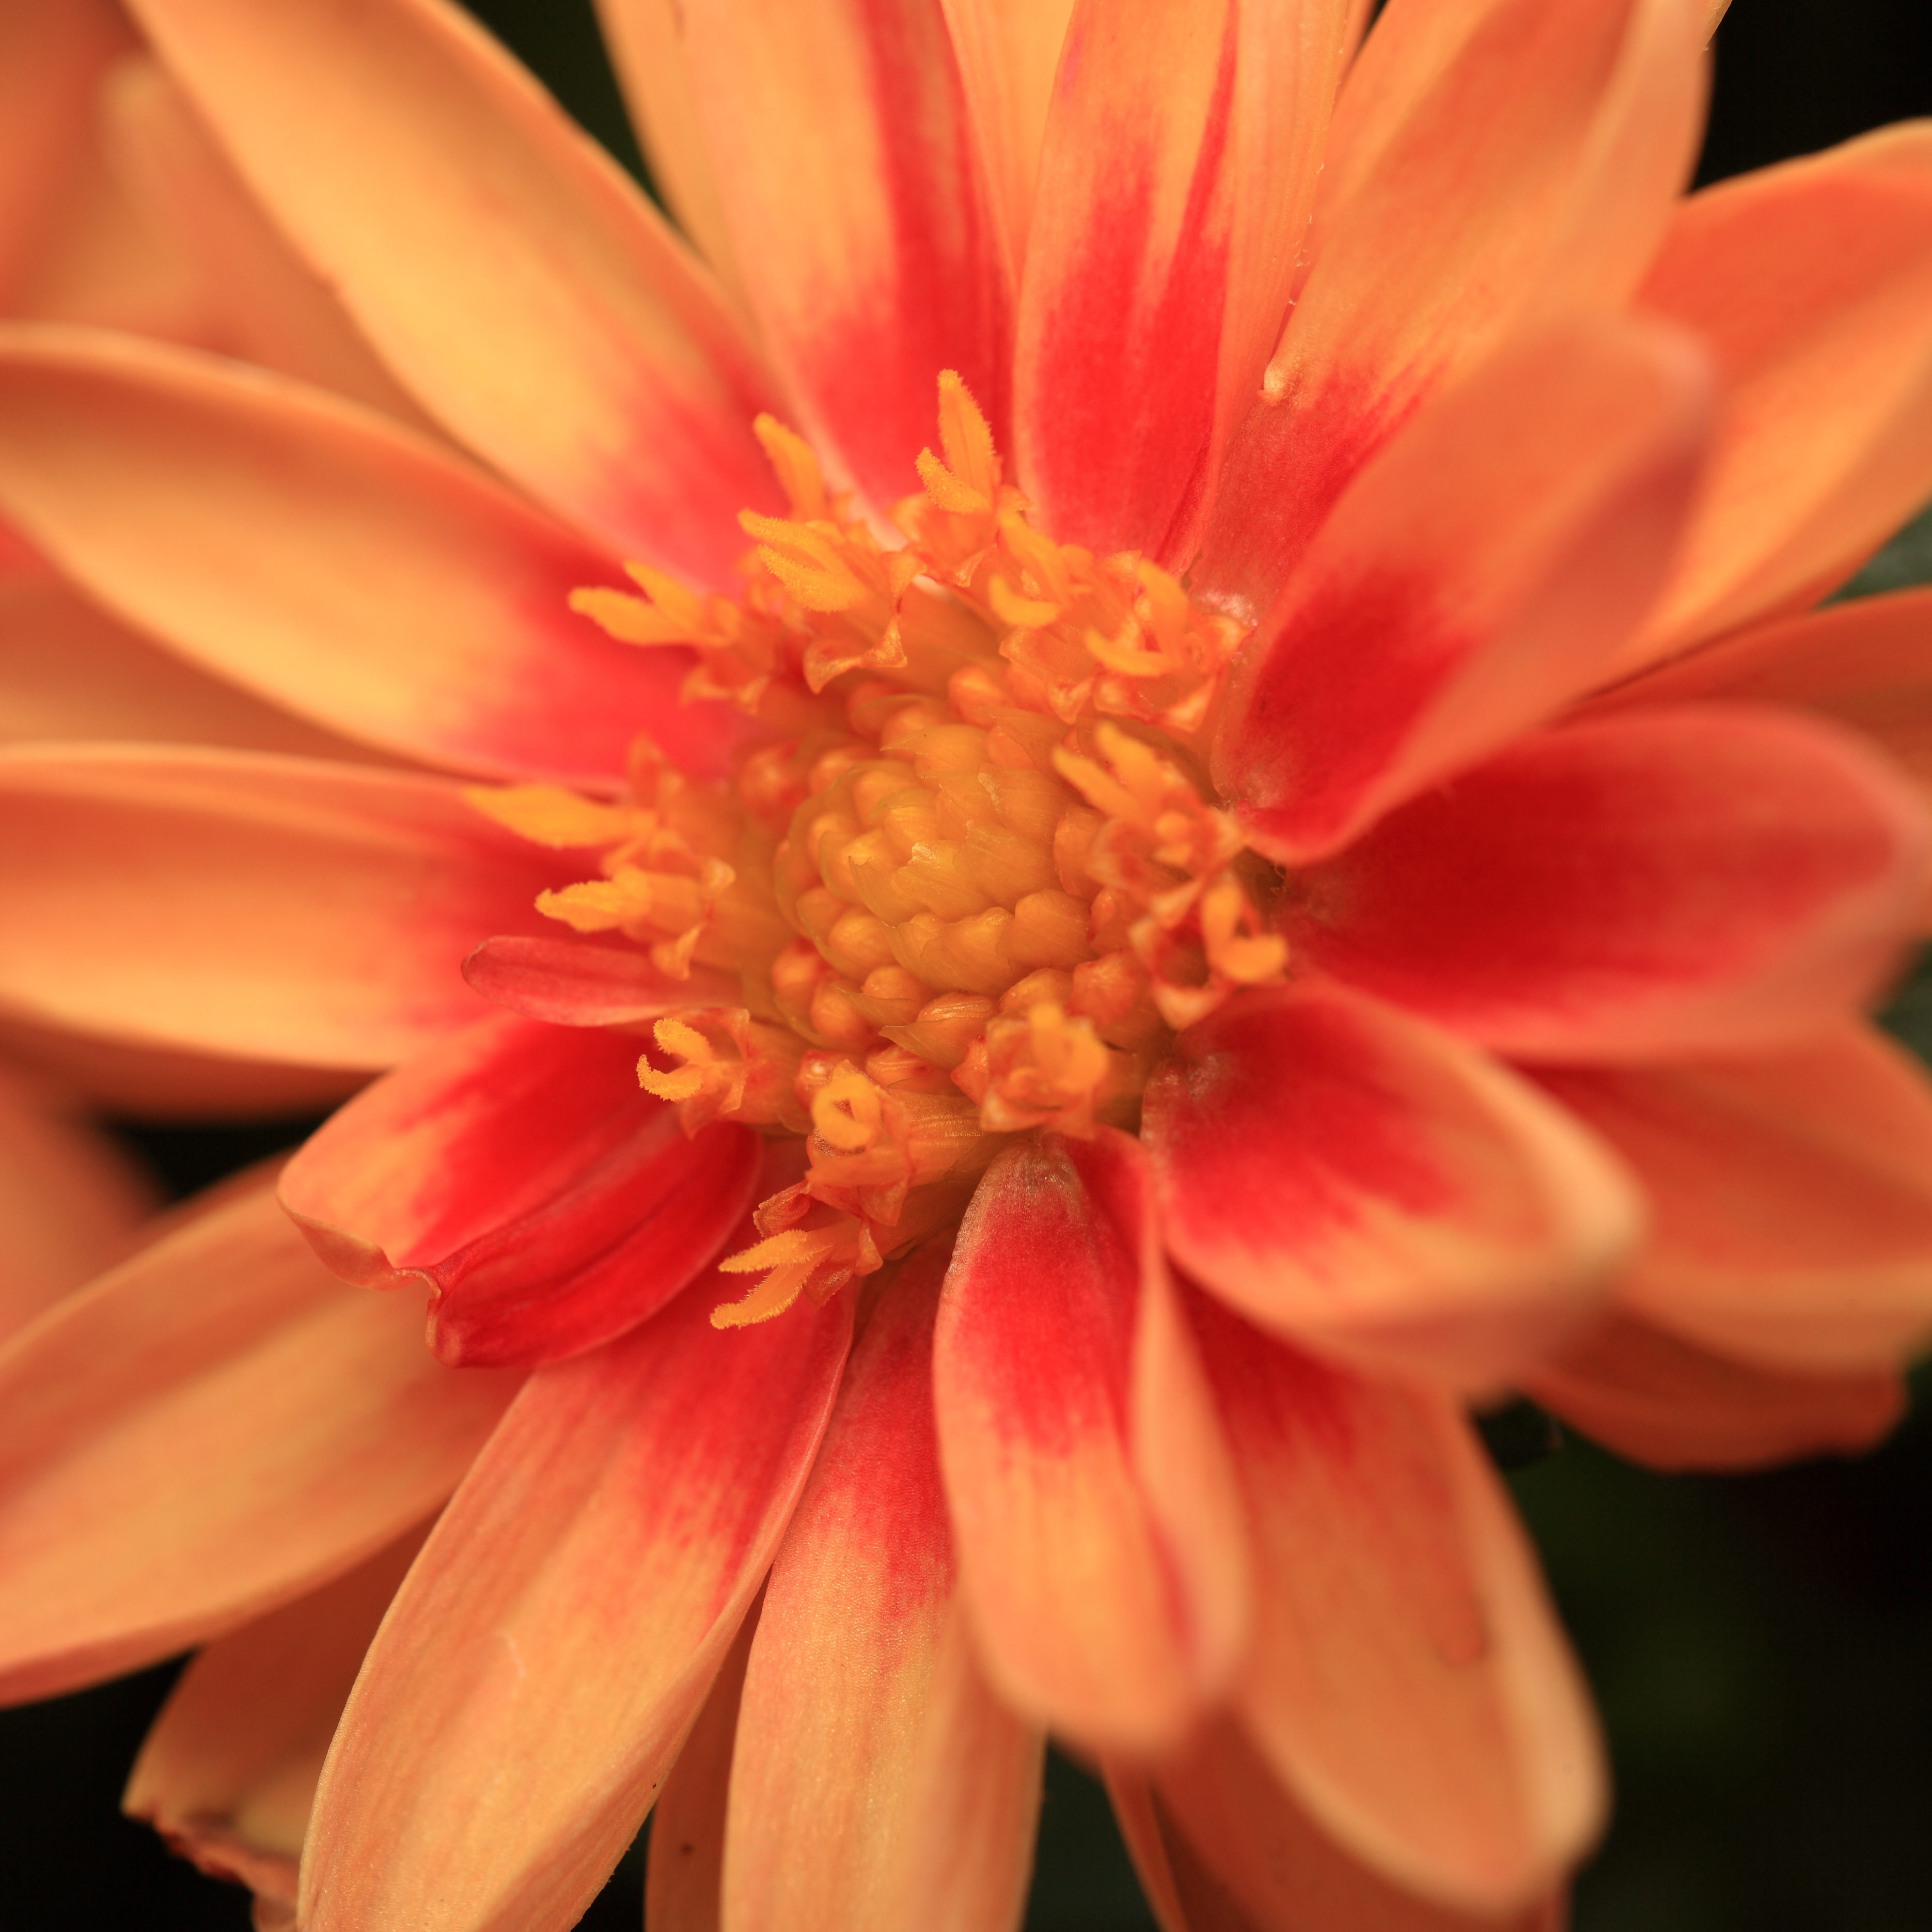
plant, photography, flower, petal, high, yellow, flora, close up, dahlia, 5d, hires, markii, hi, res, resolution, macro photography, flowering plant, daisy family, plant stem, land plant